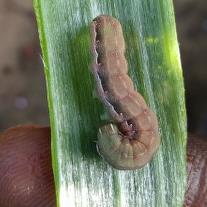
Crop: Onion
Condition: caterpillar-p